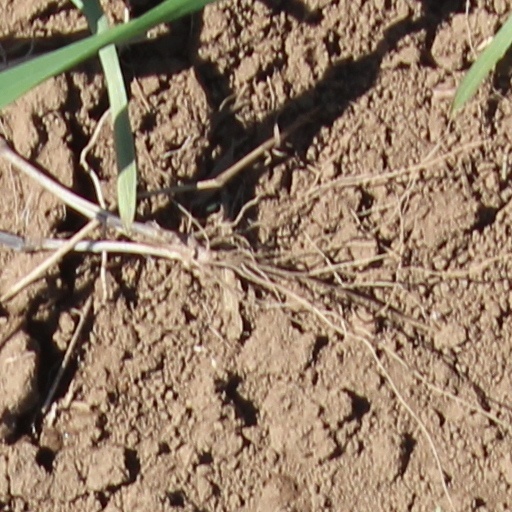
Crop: wheat